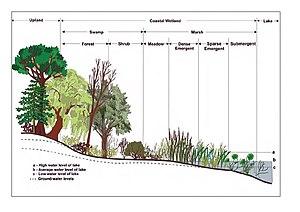
En anglais américain, un « swamp », quelquefois traduit en français par « marécage » ou « marais », est une zone boisée généralement humide où l'eau stagne pendant au moins une partie de l'année, soit une zone humide et boisée. De nombreux swamps se trouvent le long de grandes rivières où ils dépendent fortement des fluctuations naturelles du niveau de l'eau. D'autres swamps se trouvent sur les rives de grands lacs. Certains swamps ont des hammocks ou des saillies de terres arides recouvertes de végétation aquatique, ou une végétation qui tolère des inondations périodiques ou une saturation du sol. Les vrais swamps sont de type forêt mais il en existe de type « transitoires, arbustifs ». Indépendamment de sa signification, swamp est repris en français comme toponyme, ou sous forme adjectivale pour désigner différents courants musicaux attachés aux bayous de la Louisiane, le « Swamp blues », le « Swamp rock » ou le « Swamp pop ».